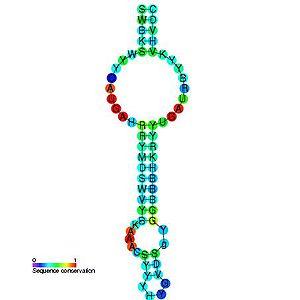
Un élément SECIS, de l'anglais selenocysteine insertion structure, est un élément cis-régulateur d'ARN messager long d'une soixantaine de nucléotides caractérisé par sa forme en épingle à cheveux, ou « tige-boucle ». Cette structure tridimensionnelle particulière conduit les ribosomes à traduire le codon UGA par un acide aminé, la sélénocystéine, alors qu'il s'agit normalement du codon-STOP Opale dans le code génétique. Les éléments SECIS sont donc indispensables à la synthèse des sélénoprotéines, essentiellement des enzymes de la famille des oxydo-réductases.